Illustrations of the Family of Psittacidae, or Parrots

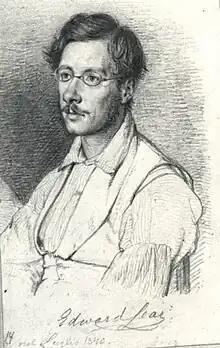
sketch of a young man with spectacles and a moustache

Lear's plan was to produce 175 copies of a large folio book, larger than any European nature painter had previously used. He met and became friends with John James Audubon, who had just published his 1827 double elephant-size "The Birds of America", and this book may have inspired him to also choose a large format.